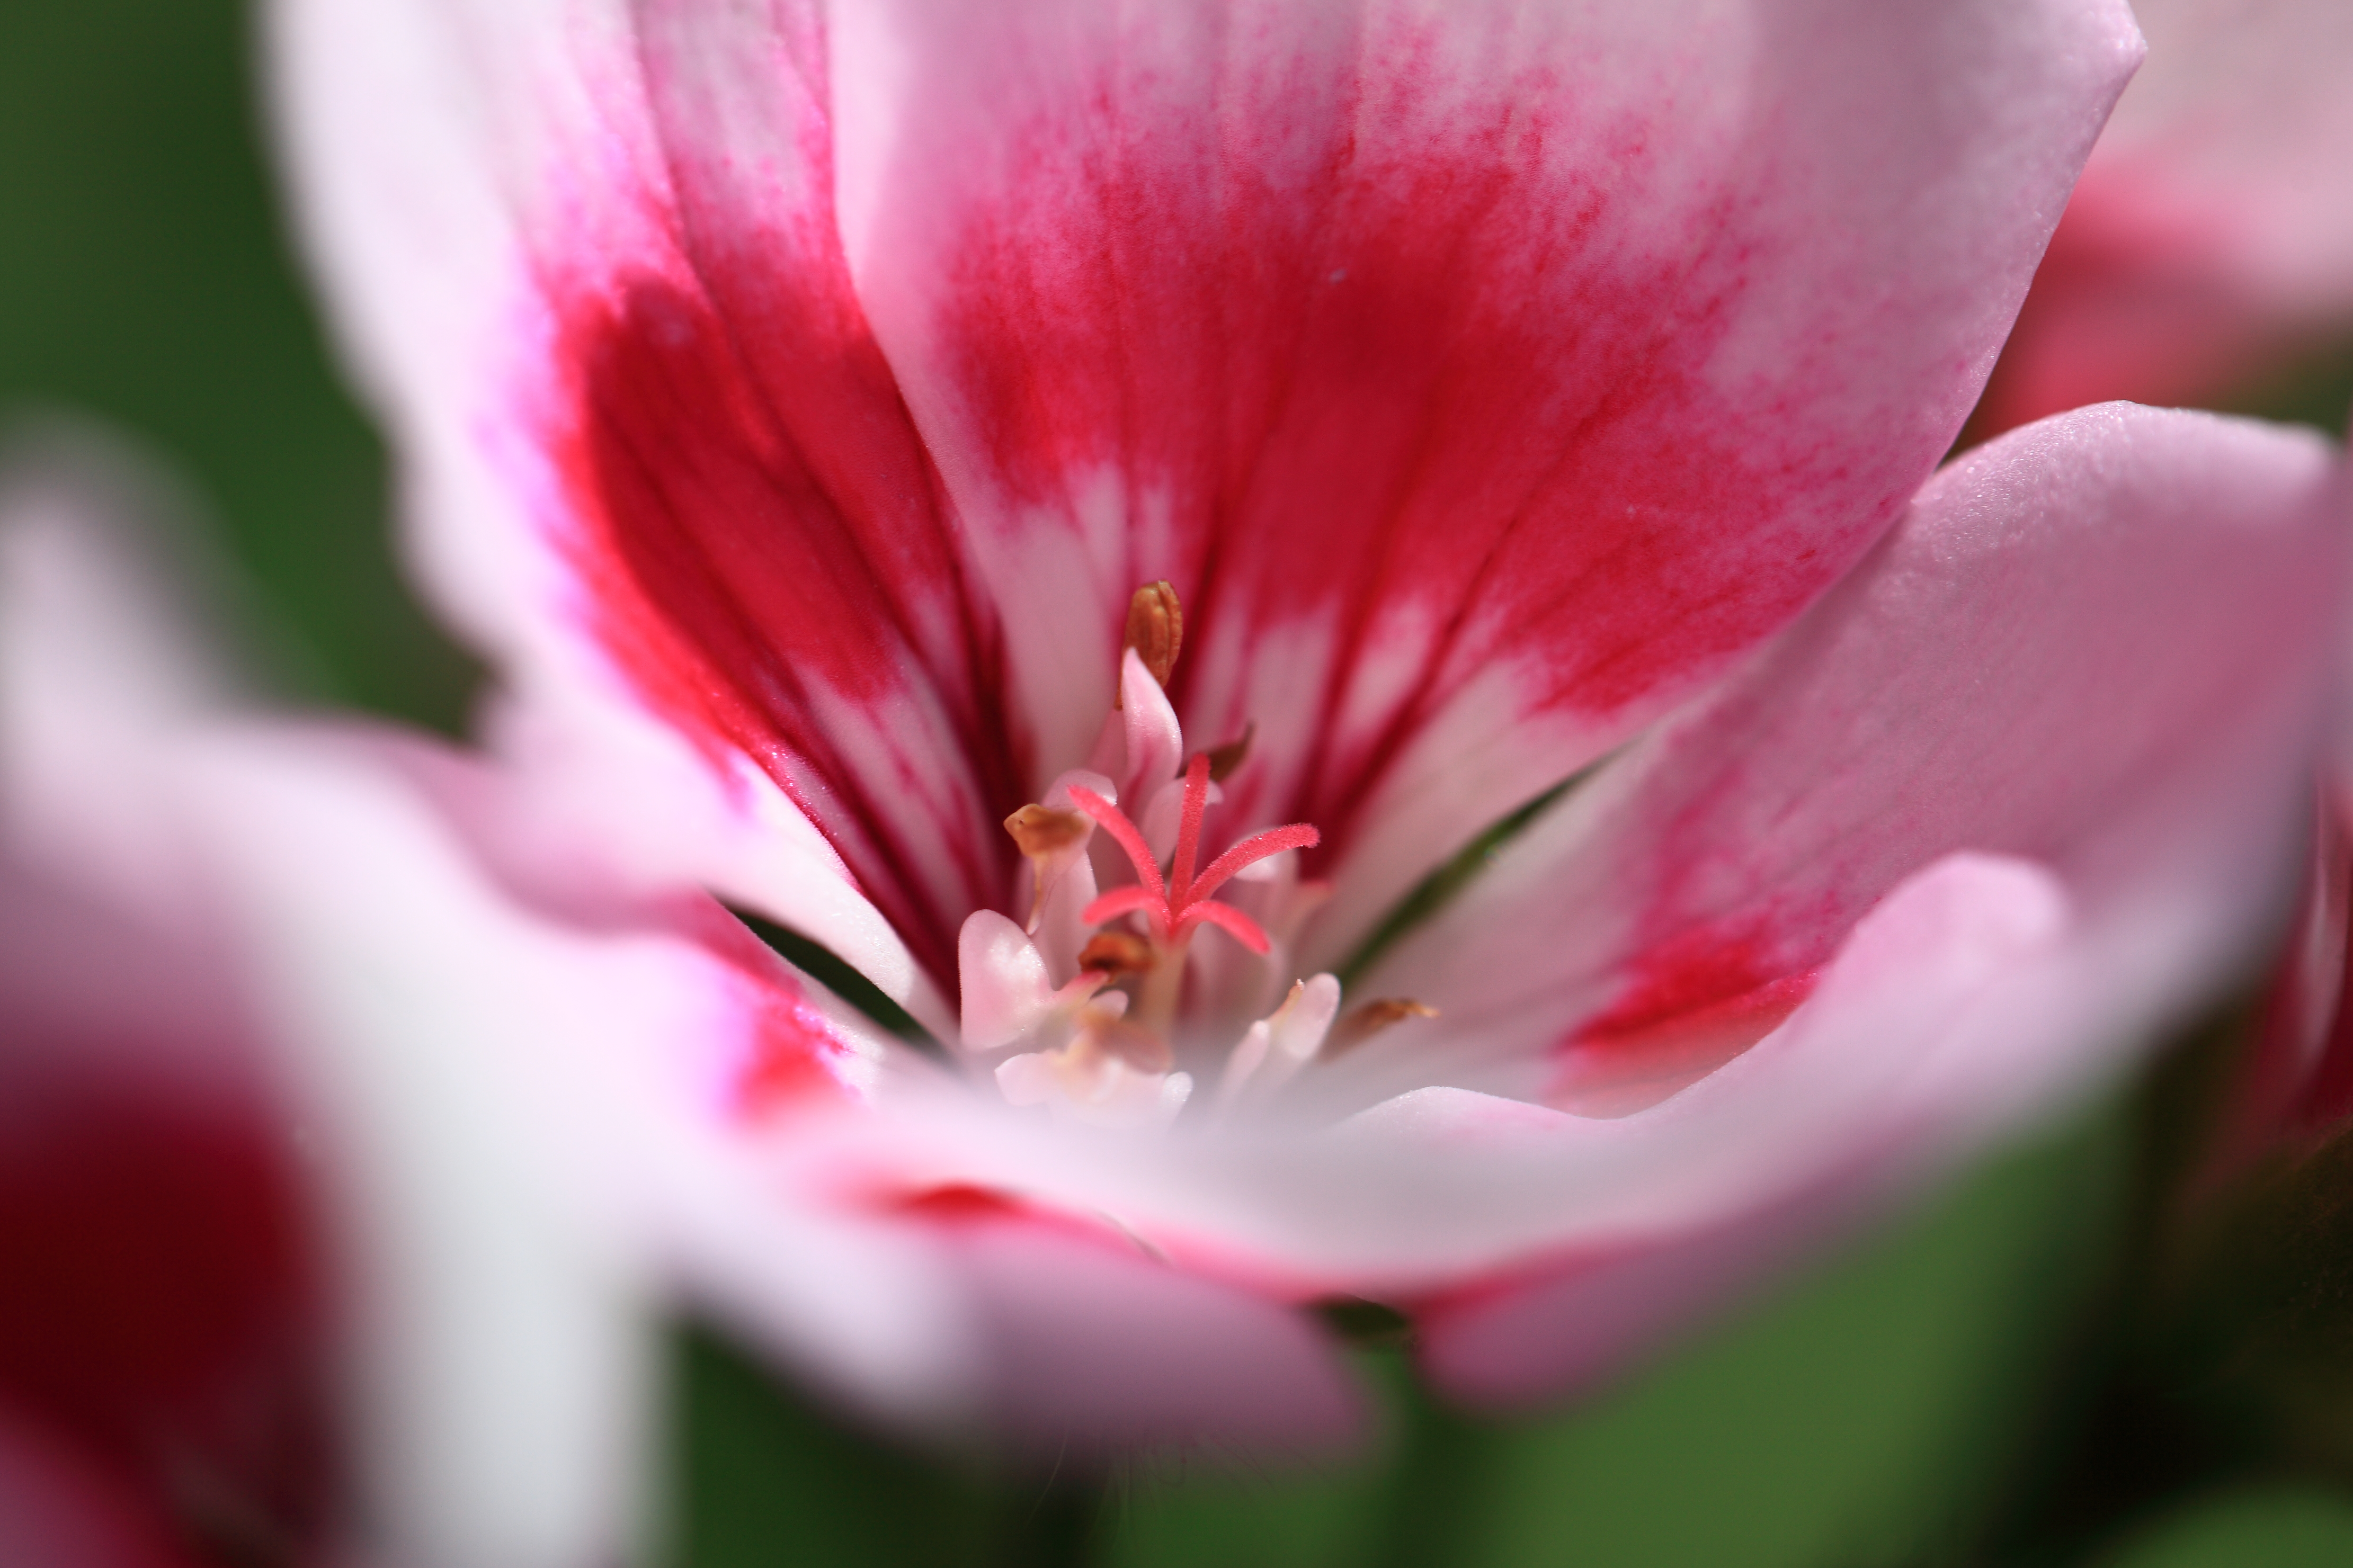
blossom, plant, photography, flower, petal, tulip, high, red, tropical, peninsula, botany, garden, pink, flora, botanical, close up, 5d, hires, markii, hi, res, resolution, peony, izu, shimokamo, macro photography, flowering plant, land plant